List of Diyar-e-Dil characters

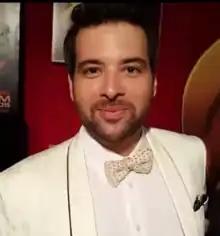
Mikaal Zulfiqar

Behroze Khan is Agha Jan's eldest son, he was Arjumand's fiancé since childhood and was sent to Lahore for his studies. However, as he returned, he revealed that he is in love with Ruhina and wants to marry her instead of Arjumand. This decision of Behroze created disputes between him and Agha Jan, he was banished from the Haveli and started a new life with his wife Ruhina, she later gave birth to their daughter Faarah after suffering a miscarriage. Twenty years passed, with his younger brother Suheb fruitlessly attempting to reconcile him with his father. In their final meeting, Suheb expressed his wish to marry their children to each other which Behroze rejected. Suheb's death finally made Behroz return to the Haveli. He reconciled with Agha Jaan and regretted his decision of keeping his daughter and wife away from their roots, their "asl", and tried to make up for it by marrying Faarah to Wali, Suheb's son. However this decision estranged his wife, and to some extent, his daughter from him. Drowning in depression, abandoned by his wife and missing Suhaib, Behroze died from a heart attack and left his entire family in dispute.